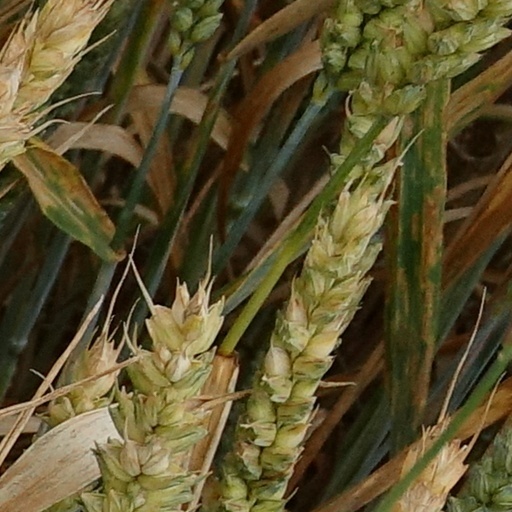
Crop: wheat